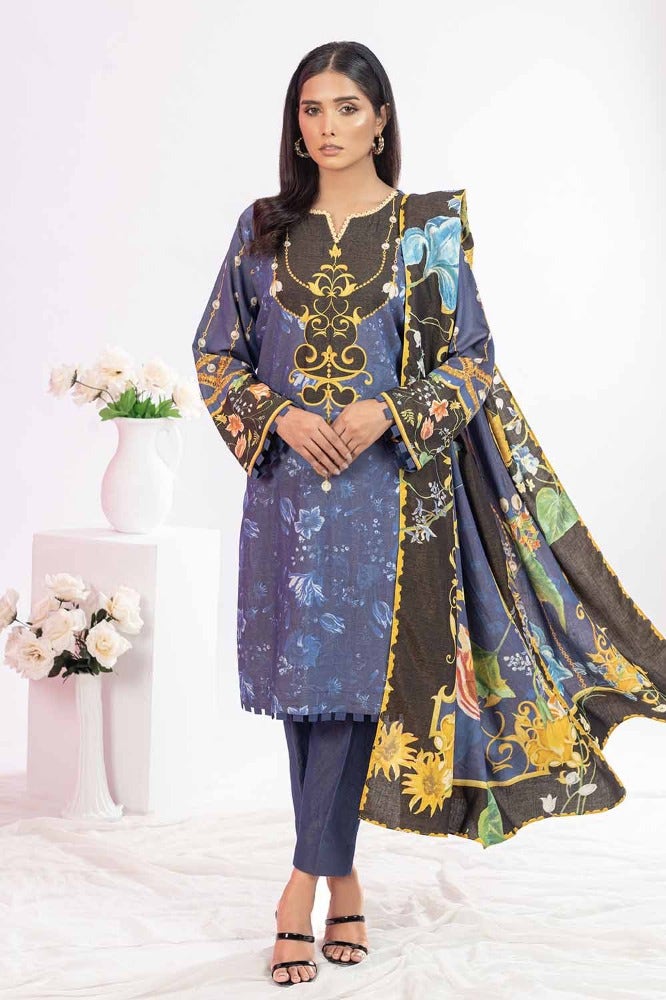
navy multi embroidered salwar suit